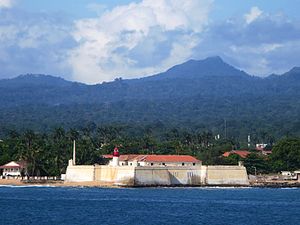
São Tomé og Príncipe / Historie / Første kolonisering
São Sebastião-fortet ved byen São Tomé er fra 1575.
São Tomé og Príncipe, officielt den Demokratiske Republik São Tomé og Príncipe, er en østat i Atlanterhavet ud for Gabon. Østaten var portugisisk koloni fra 1522-1975.